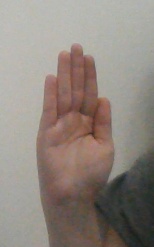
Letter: seen